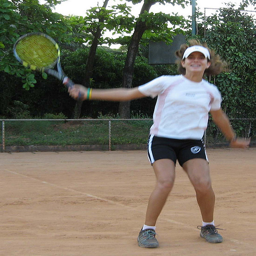
a women that is playing tennis on a court
A woman swinging a tennis racquet in the air.
A woman holding a tennis racquet on top of a tennis court.
A woman that is standing on a court with a racquet.
A person is waiting to compete on a tennis court.